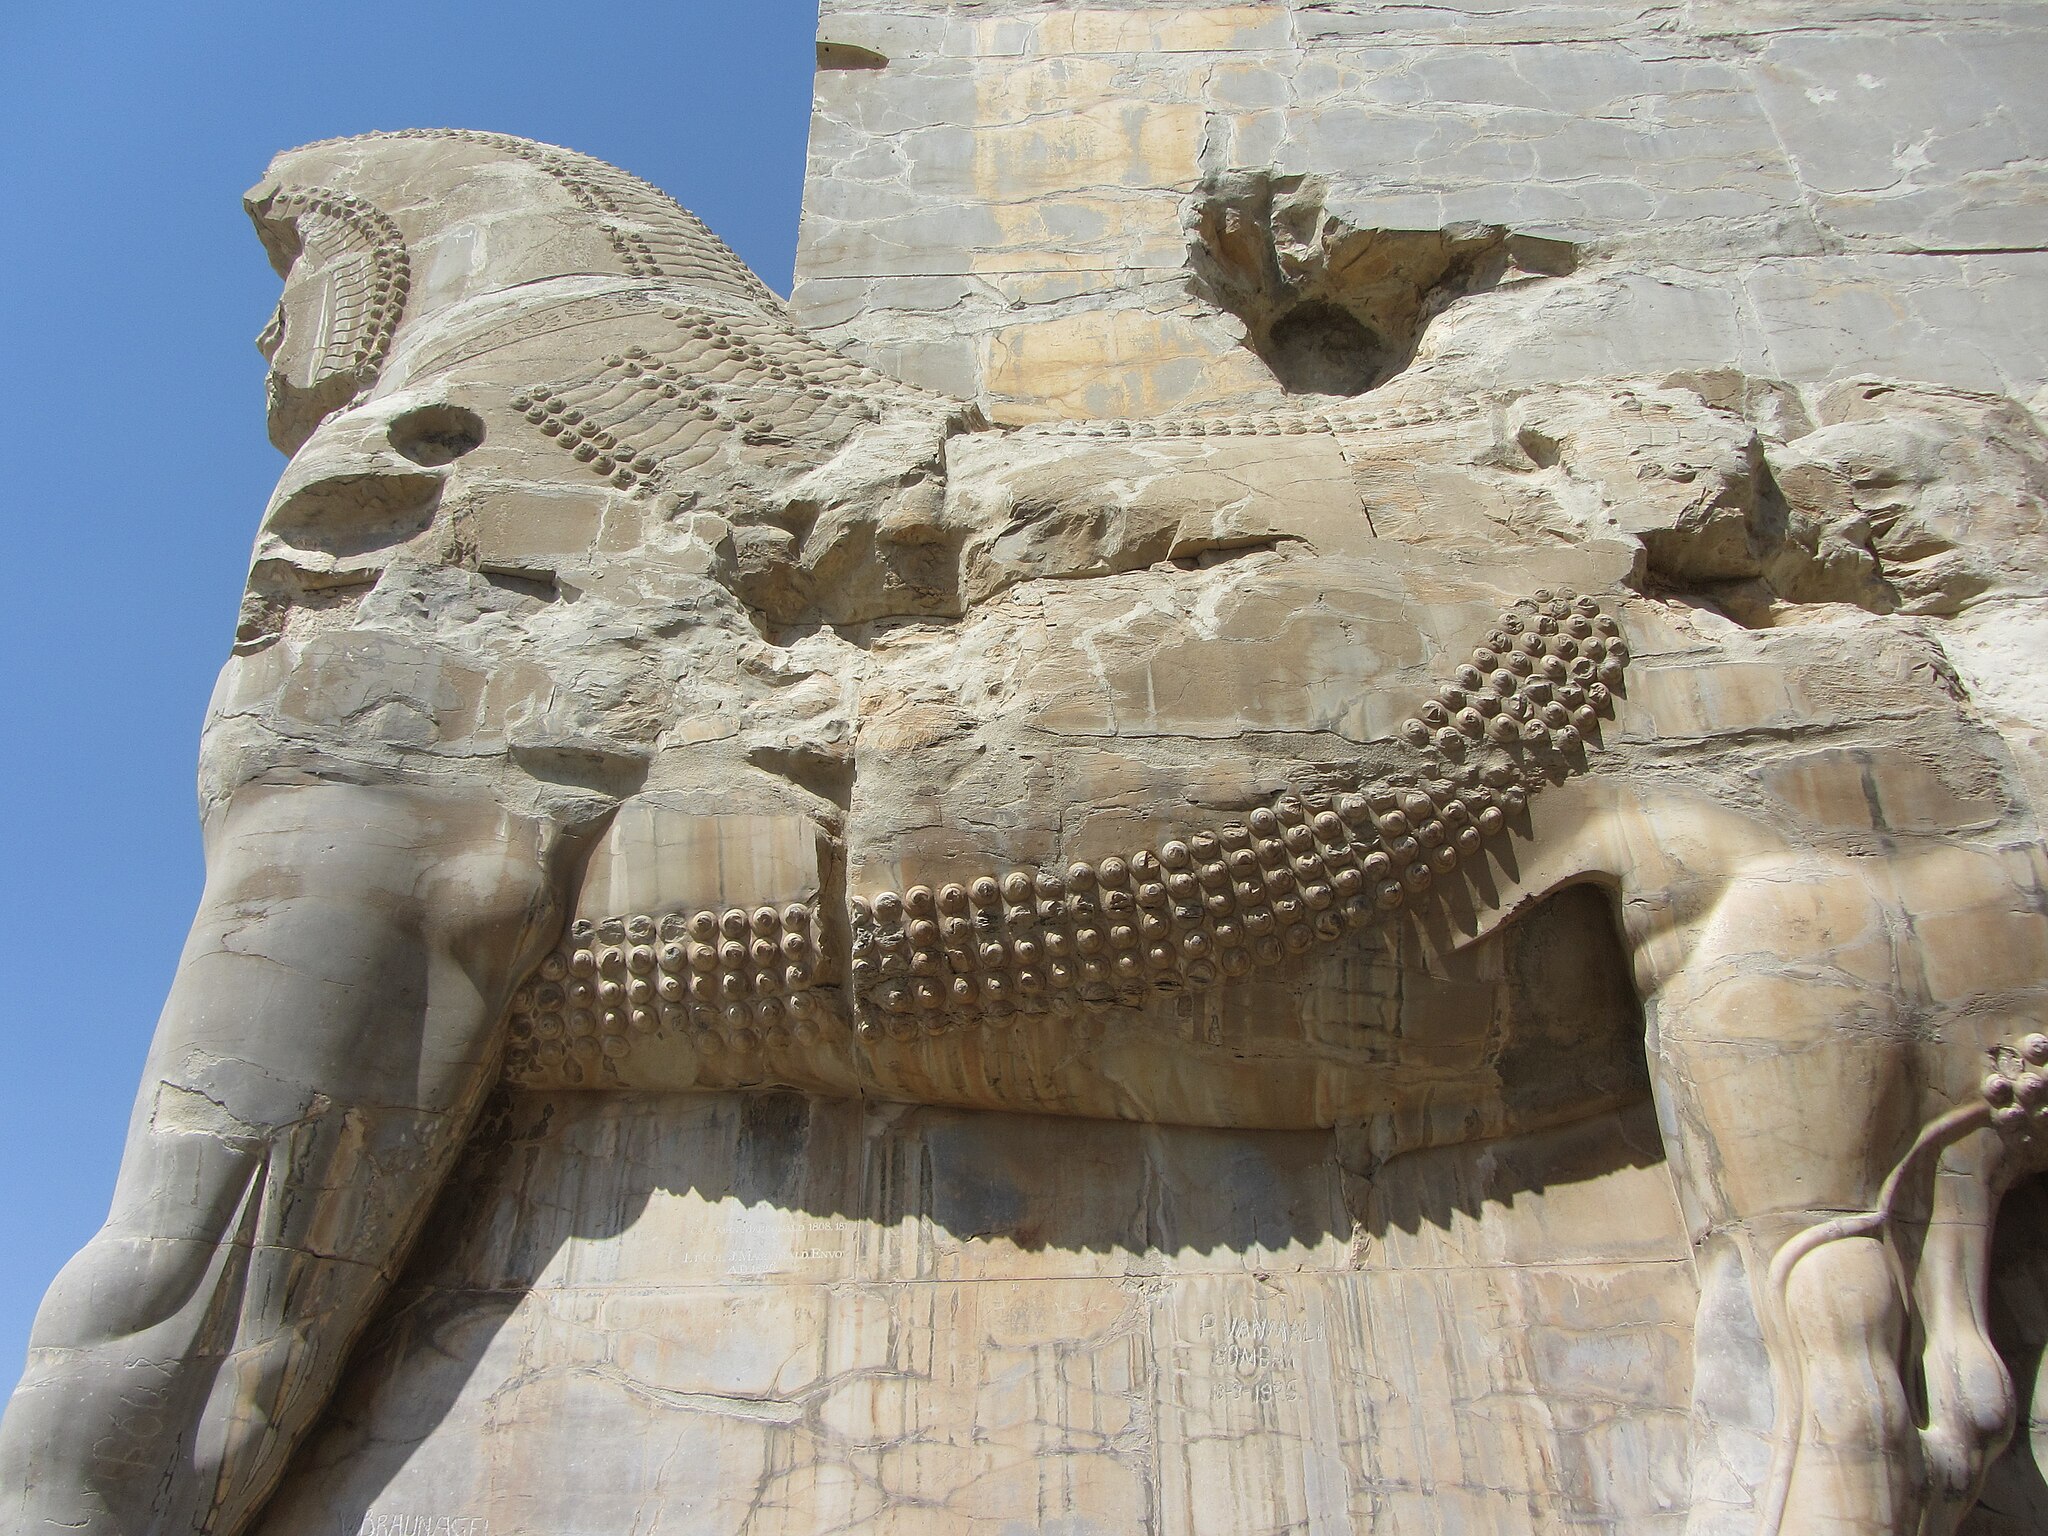
Title: Gate of All Nations 02
Date: 2011-01-01 03:30:28
Categories: Images from Wiki Loves Monuments 2018, Self-published work, Cultural heritage monuments in Iran with known IDs, Uploaded via Campaign:wlm-ir, Images from Wiki Loves Monuments in Marvdasht, 2011 in Persepolis, Images from Wiki Loves Monuments 2018 in Iran, Iran photographs taken on 2011-01-01, Details of Gate of All Nations